Fashion of Madonna

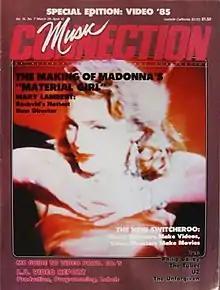
Madonna on "Music Connection" magazine cover for March 1985

Many of Madonna's photoshoots have been displayed in arts festivals, pop-up exhibitions, galleries and other multimedia exhibitions around the world. In early 1990s, media scholar David Tetzlaff noted how many of her photos were labeled as "art". Madonna's image has been displayed at the National Portrait Gallery, United States by photographs taken by Francesco Scavullo, Kate Simon and Jeri Heiden, and is represented in the National Portrait Gallery, London by five photographs—two by Eric Watson and Testino each and one by Dafydd Jones.